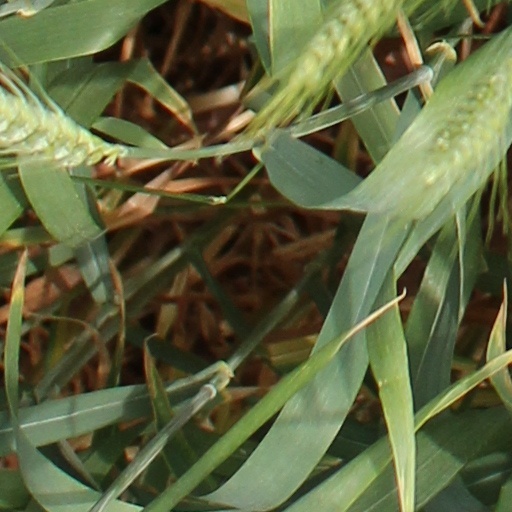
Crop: wheat